Mittelbayerische Zeitung

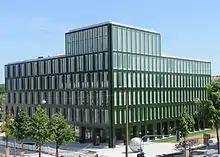
Headquarters of the "Mittelbayerische Zeitung" in Regensburg

Mittelbayerische Zeitung is a regional newspaper for Bavaria, Germany, founded in 1945 by Karl Friedrich Esser. Headquartered in Regensburg, the paper employs 550 and is owned by Mittelbayerischer Verlag KG.